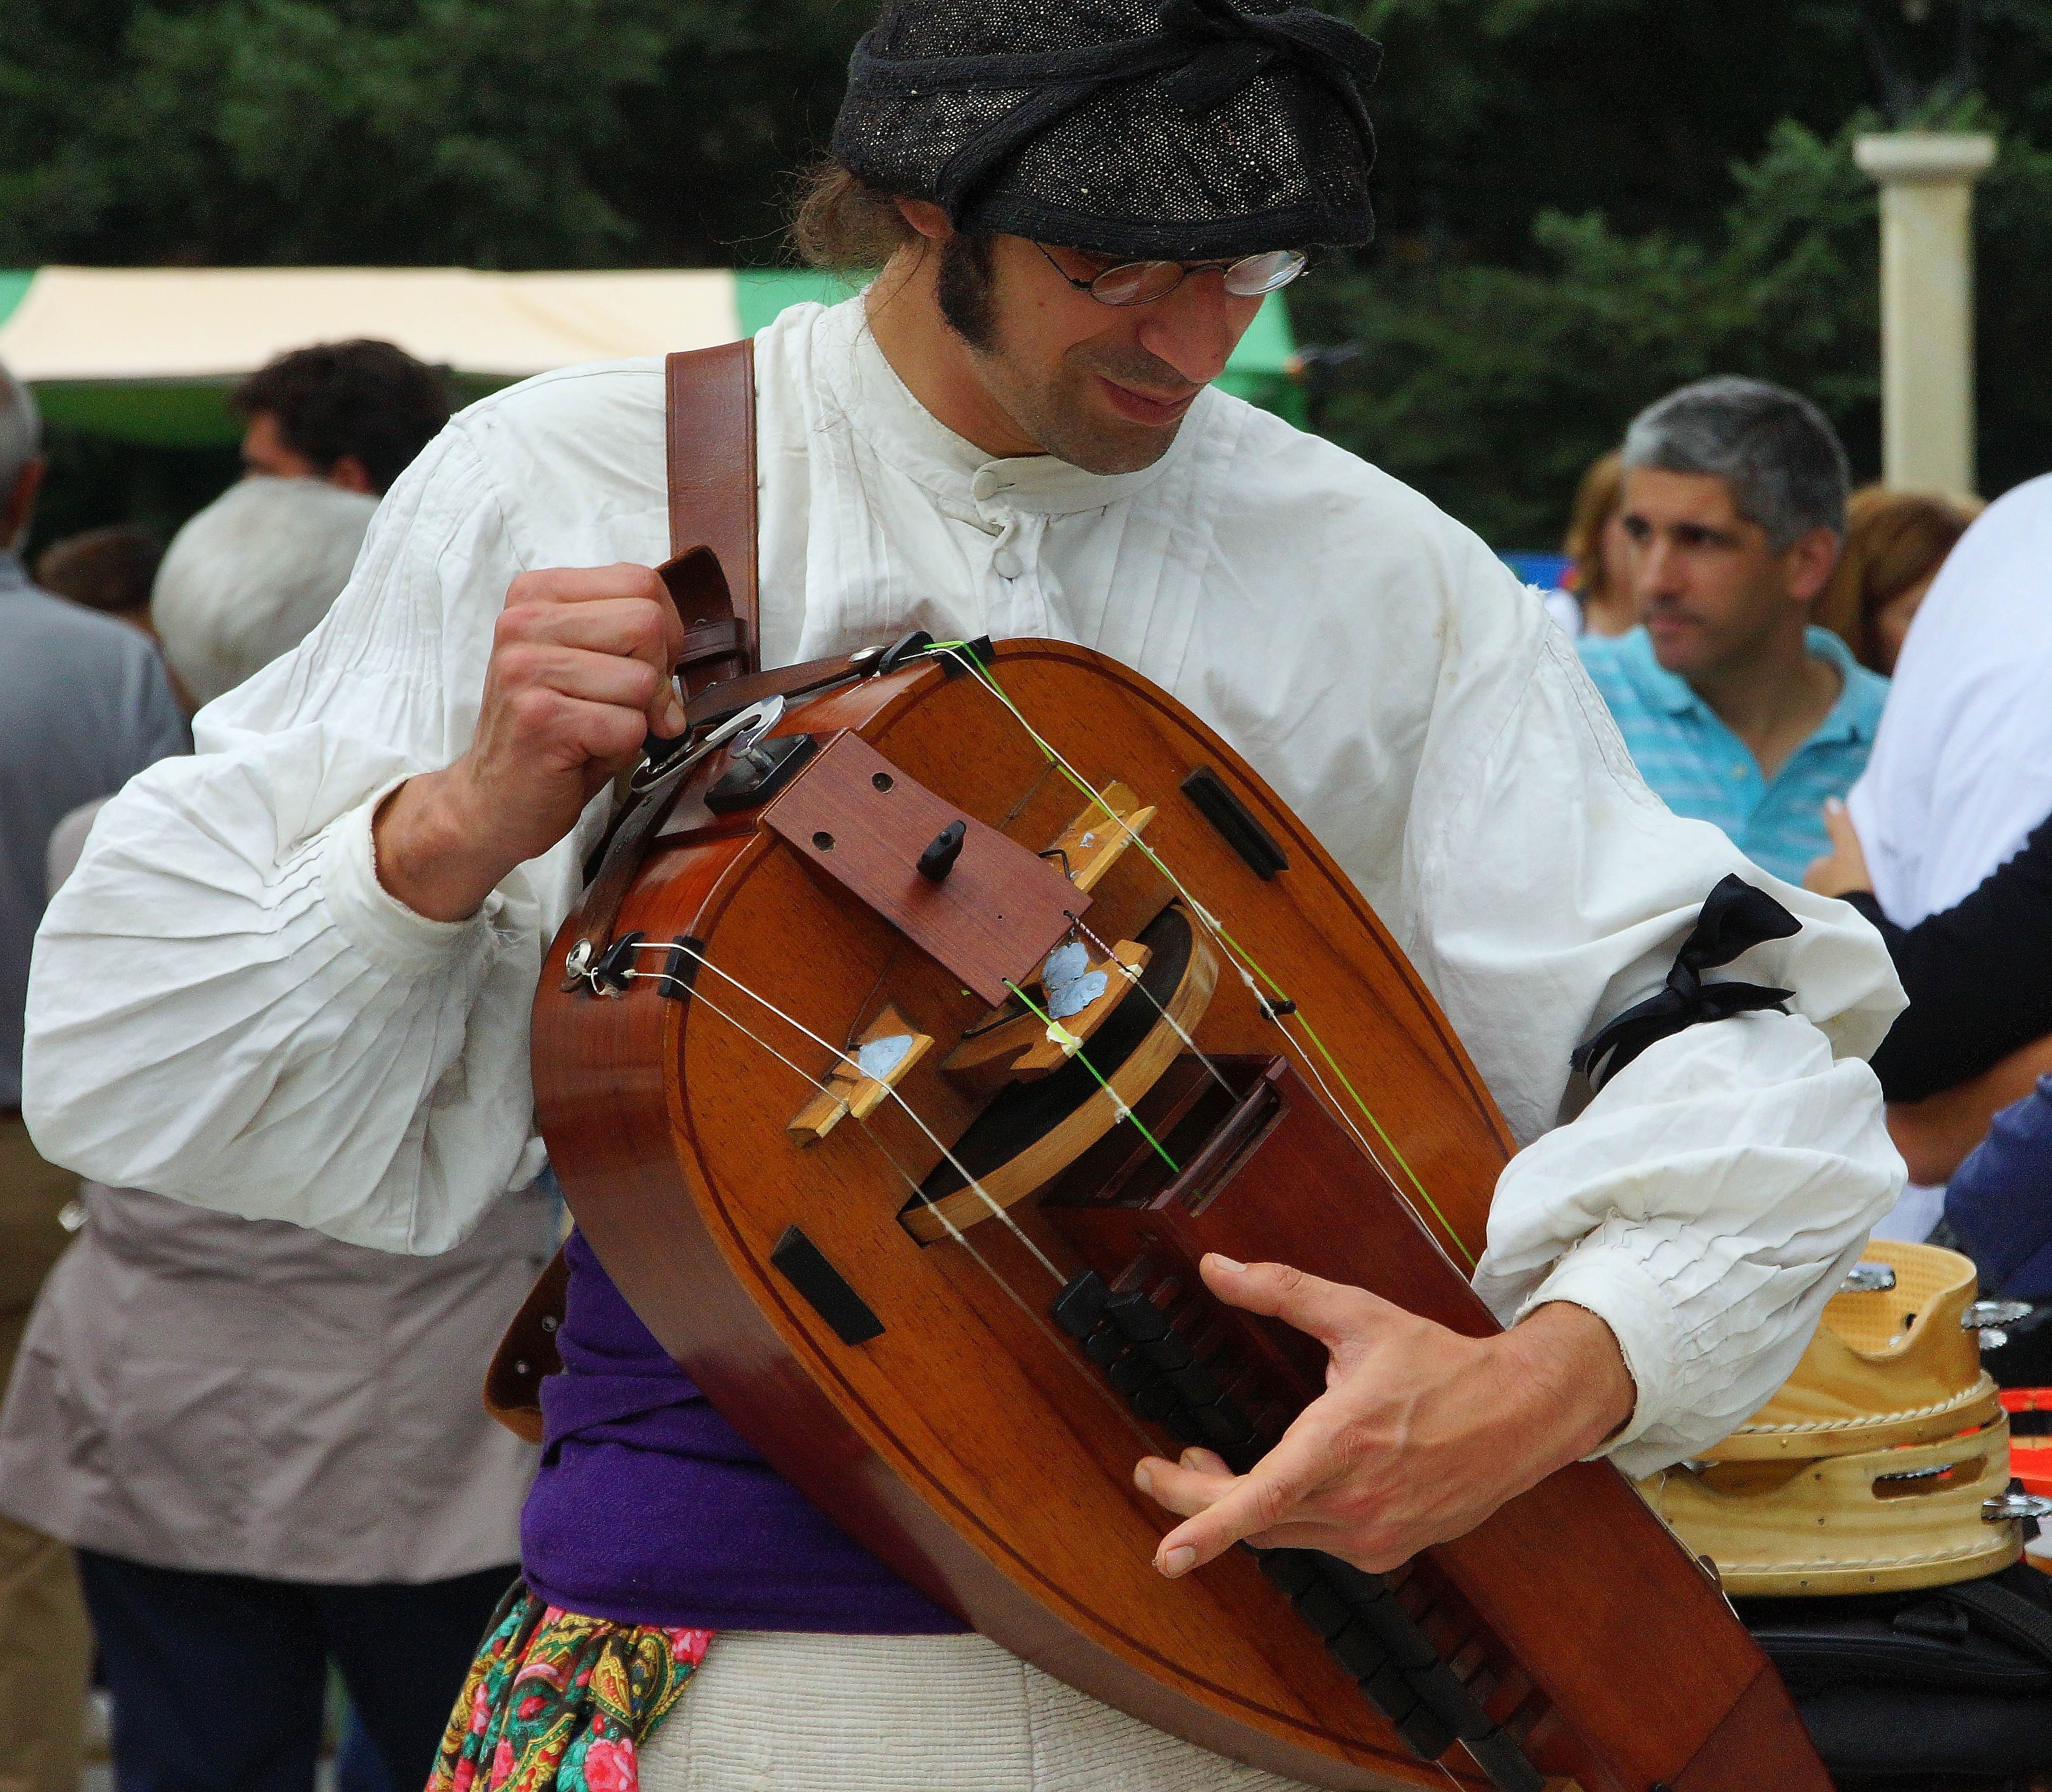
photo, musician, drum, musical instrument, percussion, spain, galicia, pontevedra, cello, drummer, a77, espana, g, ggl1, gaby1, xovesphoto, varios, some, alama, xelodegalicia, sonya77v, sonyslta77v, tamrom24135, gabrielcoru a, romer a, string instrument, bowed string instrument, plucked string instruments, hand drum